Choctaw in the American Civil War

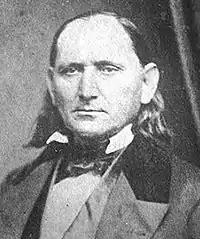
Peter P. Pitchlynn, whose American Indian name was "Hatchootucknee" or "Snapping Turtle," surrendered to the Union on behalf of the Choctaw Nation.

Samuel G. Spann was a Dallas County, Alabama planter when the War began. In the first year of the war, he was a private in William Boyles' Dragoons. After a year, he provided a substitute and joined General William J. Hardee's command as an aide. Spann was likely commissioned as a captain at the time.